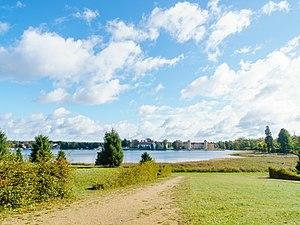
Le pays de Ruppin est une région historique dans la partie nord-ouest du Land de Brandebourg, formé par le triangle des villes de Neuruppin, de Rheinsberg et de Gransee, correspondant au territoire de l'ancienne seigneurie de Ruppin, un fief au sein de la marche de Brandebourg.